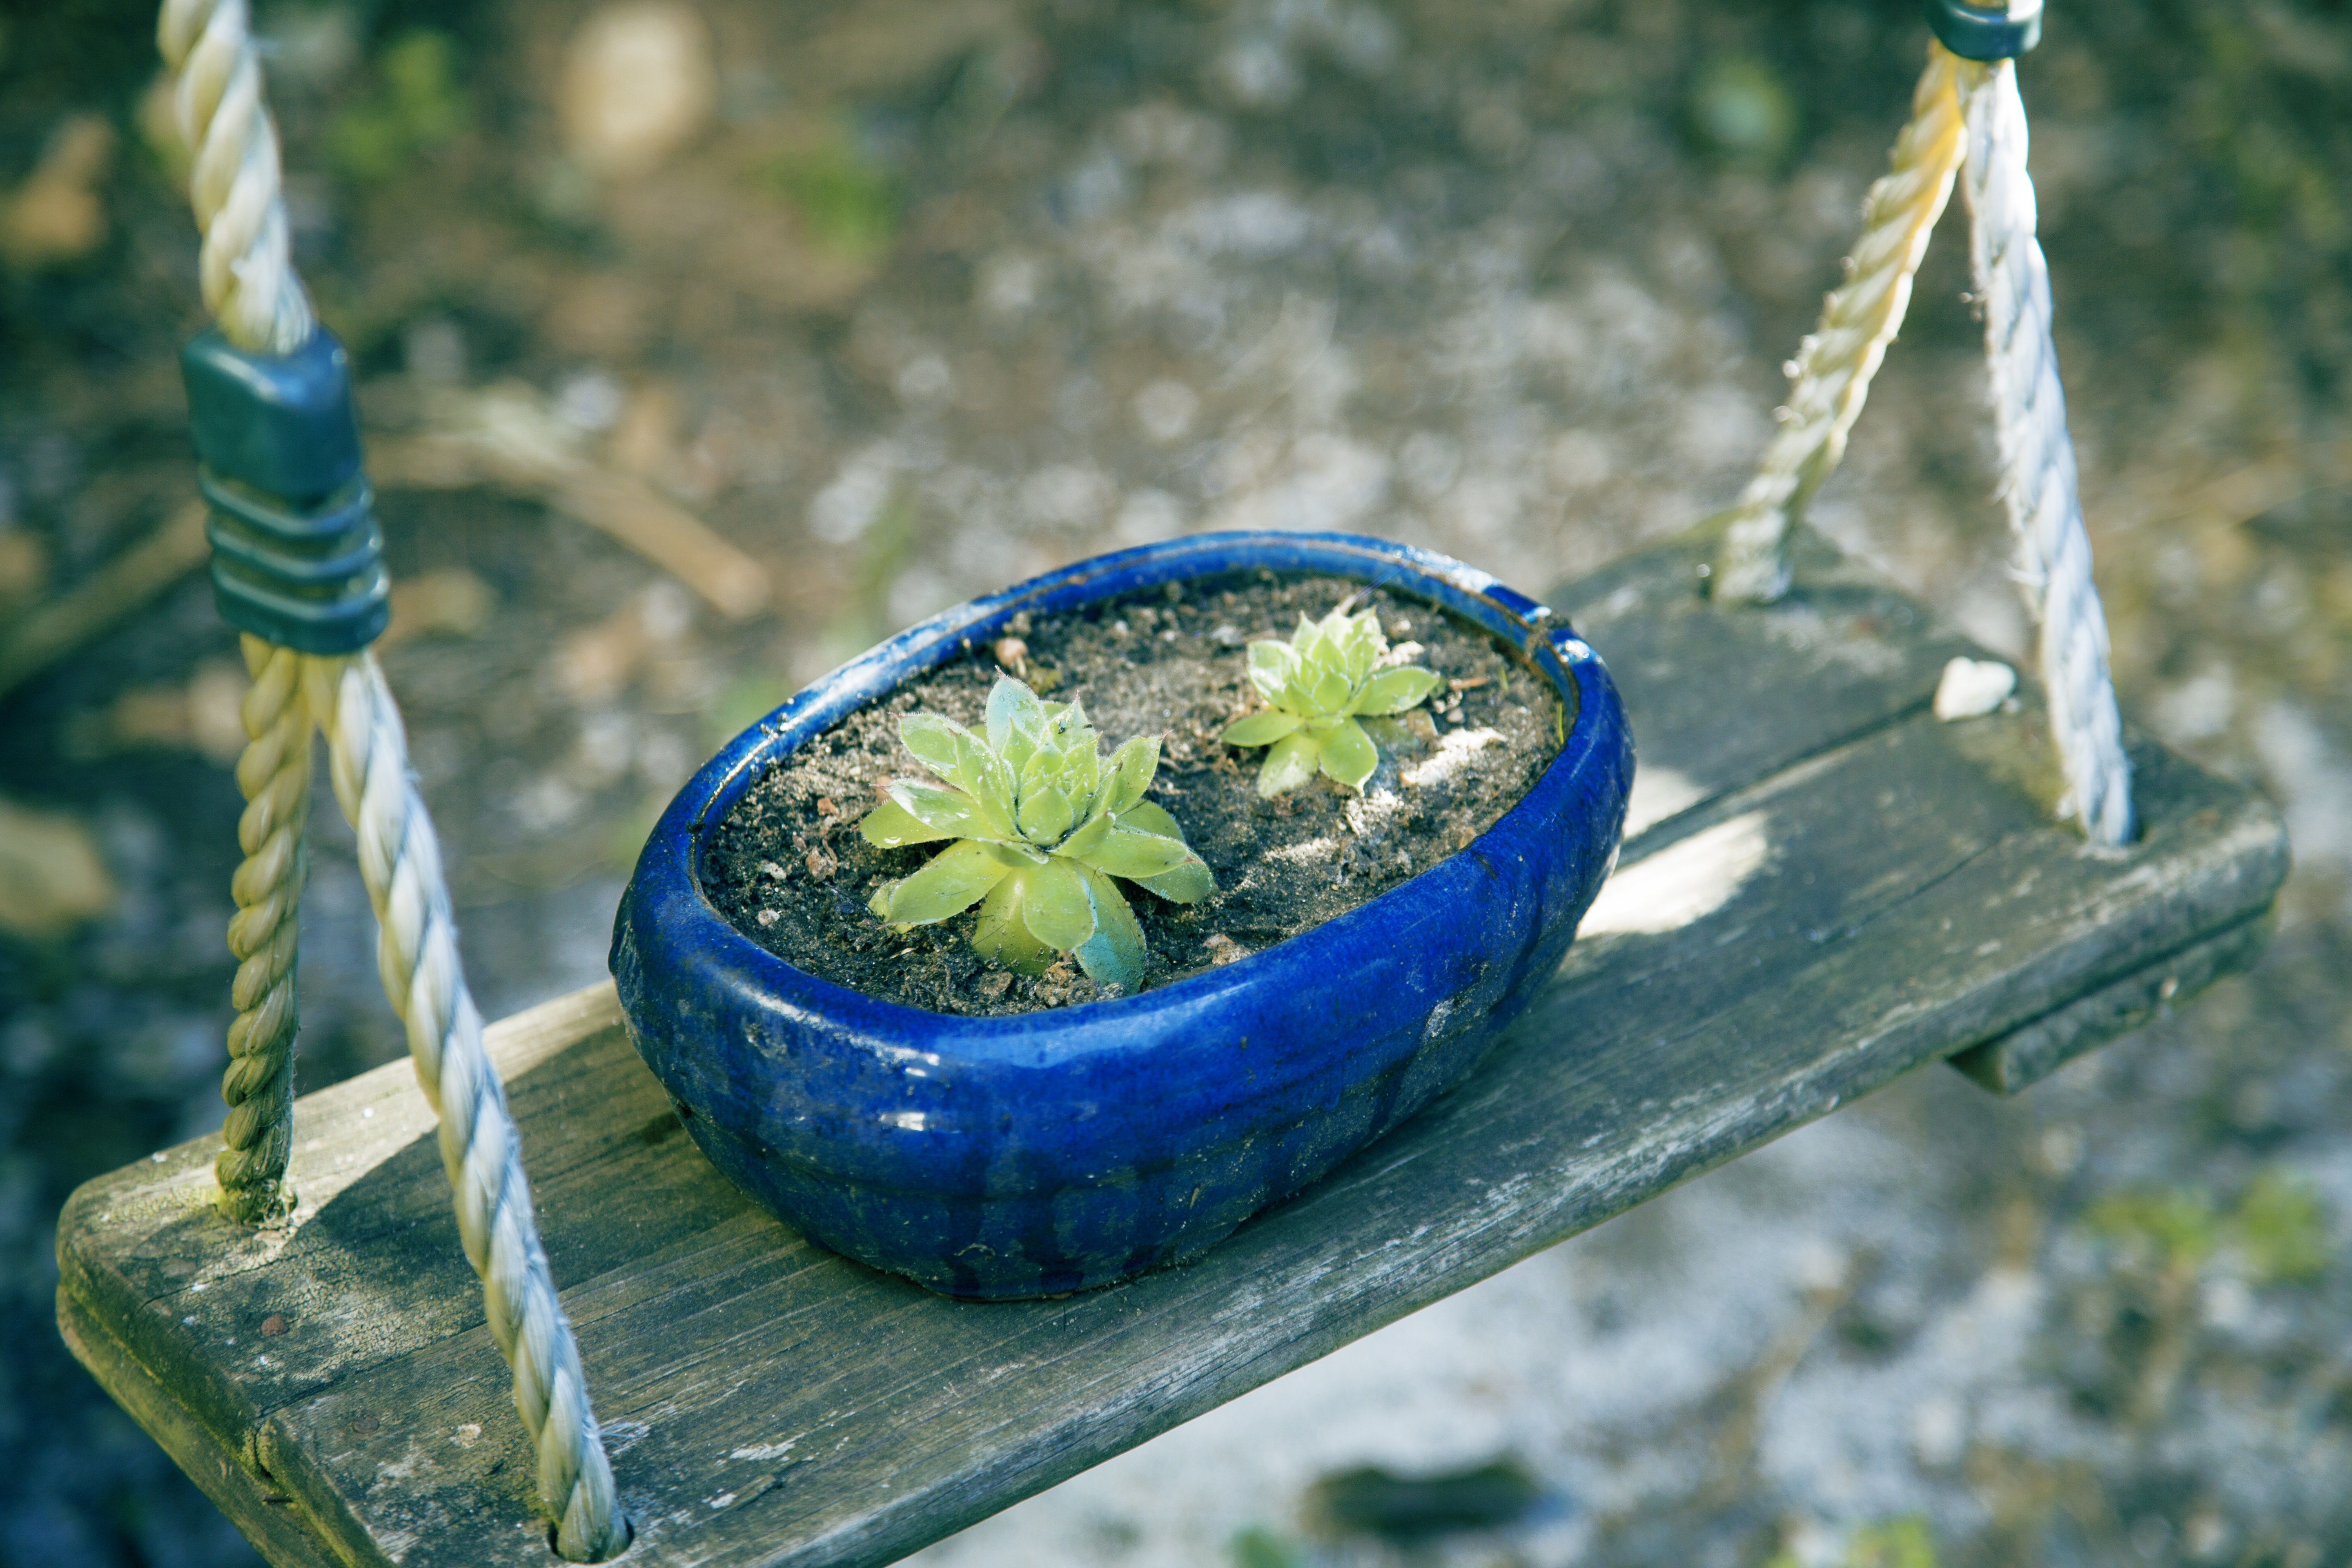
grass, plant, leaf, flower, green, produce, blue, garden, flora, potted plants, small fresh, macro photography, japan wind